Aminoacylase

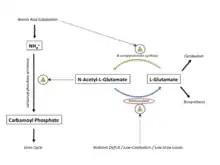
Aminoacylase's Role in Urea Cycle Regulation (click for larger image)

Aminoacylases are expressed in the kidney, where they recycle N-acyl-L-amino acids as L-amino acids and aid in urea cycle regulation.